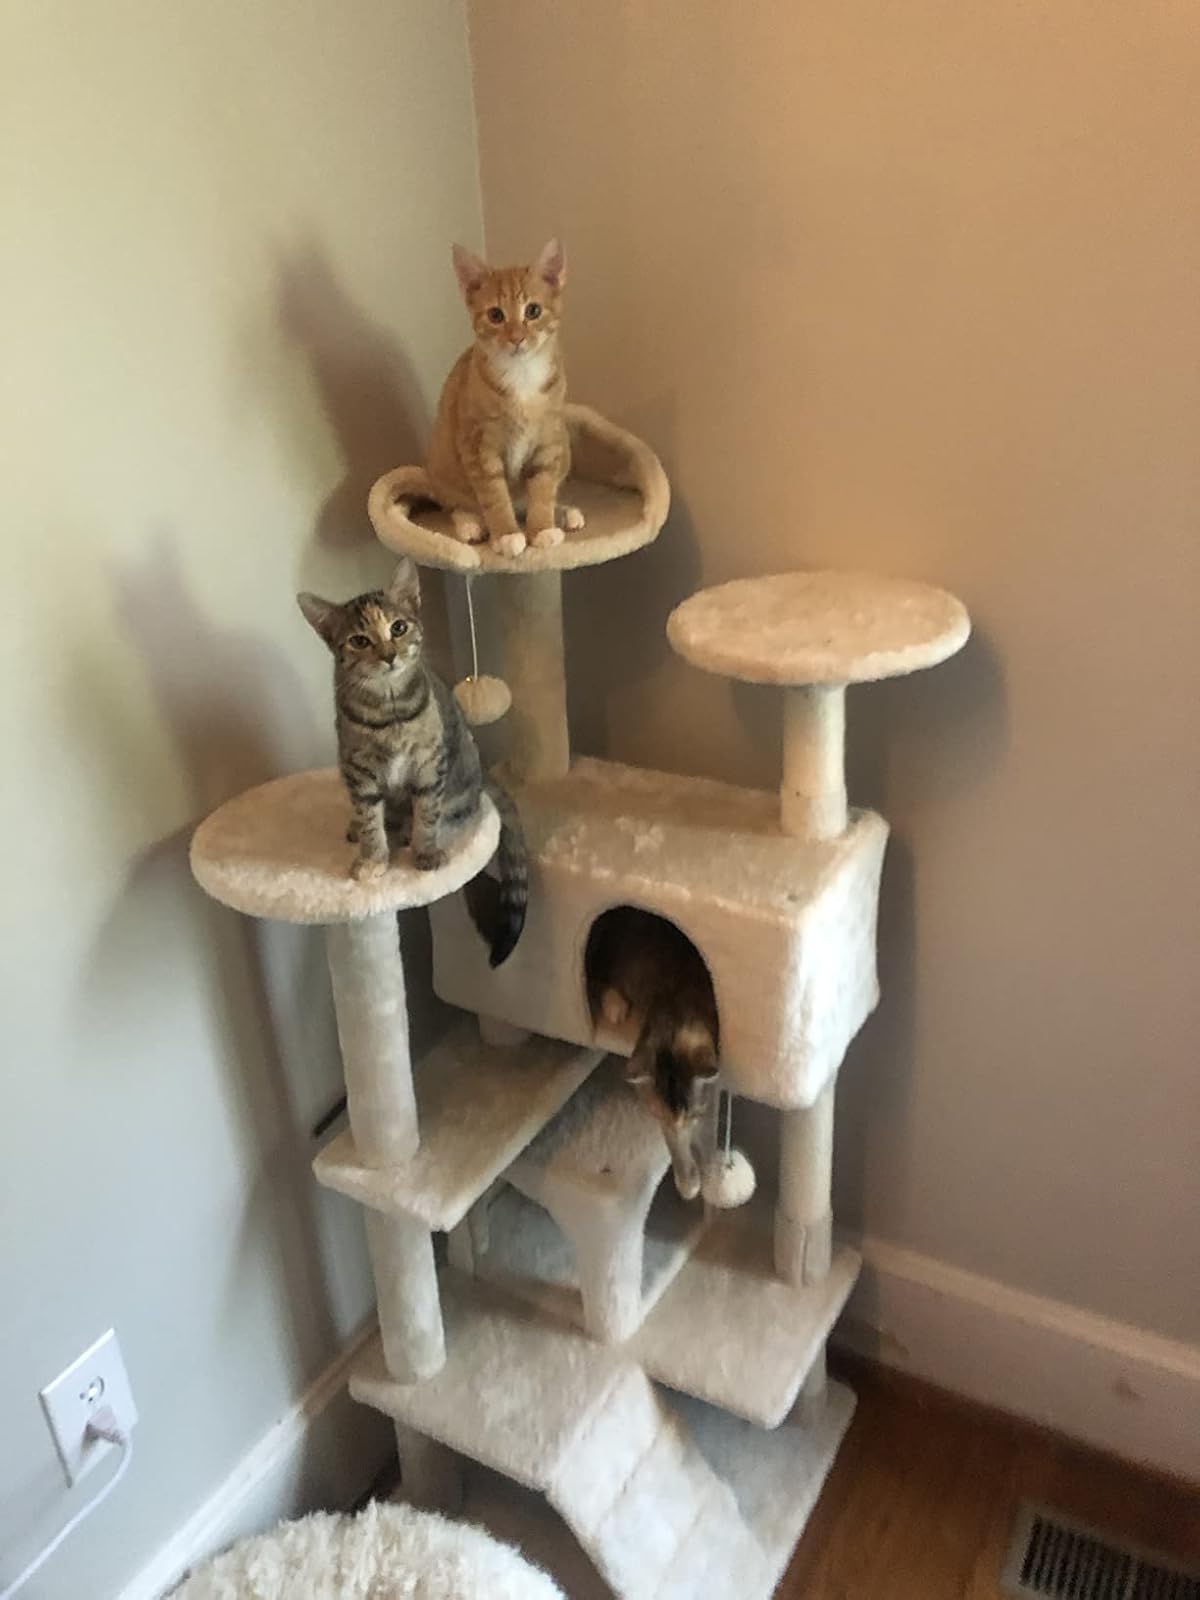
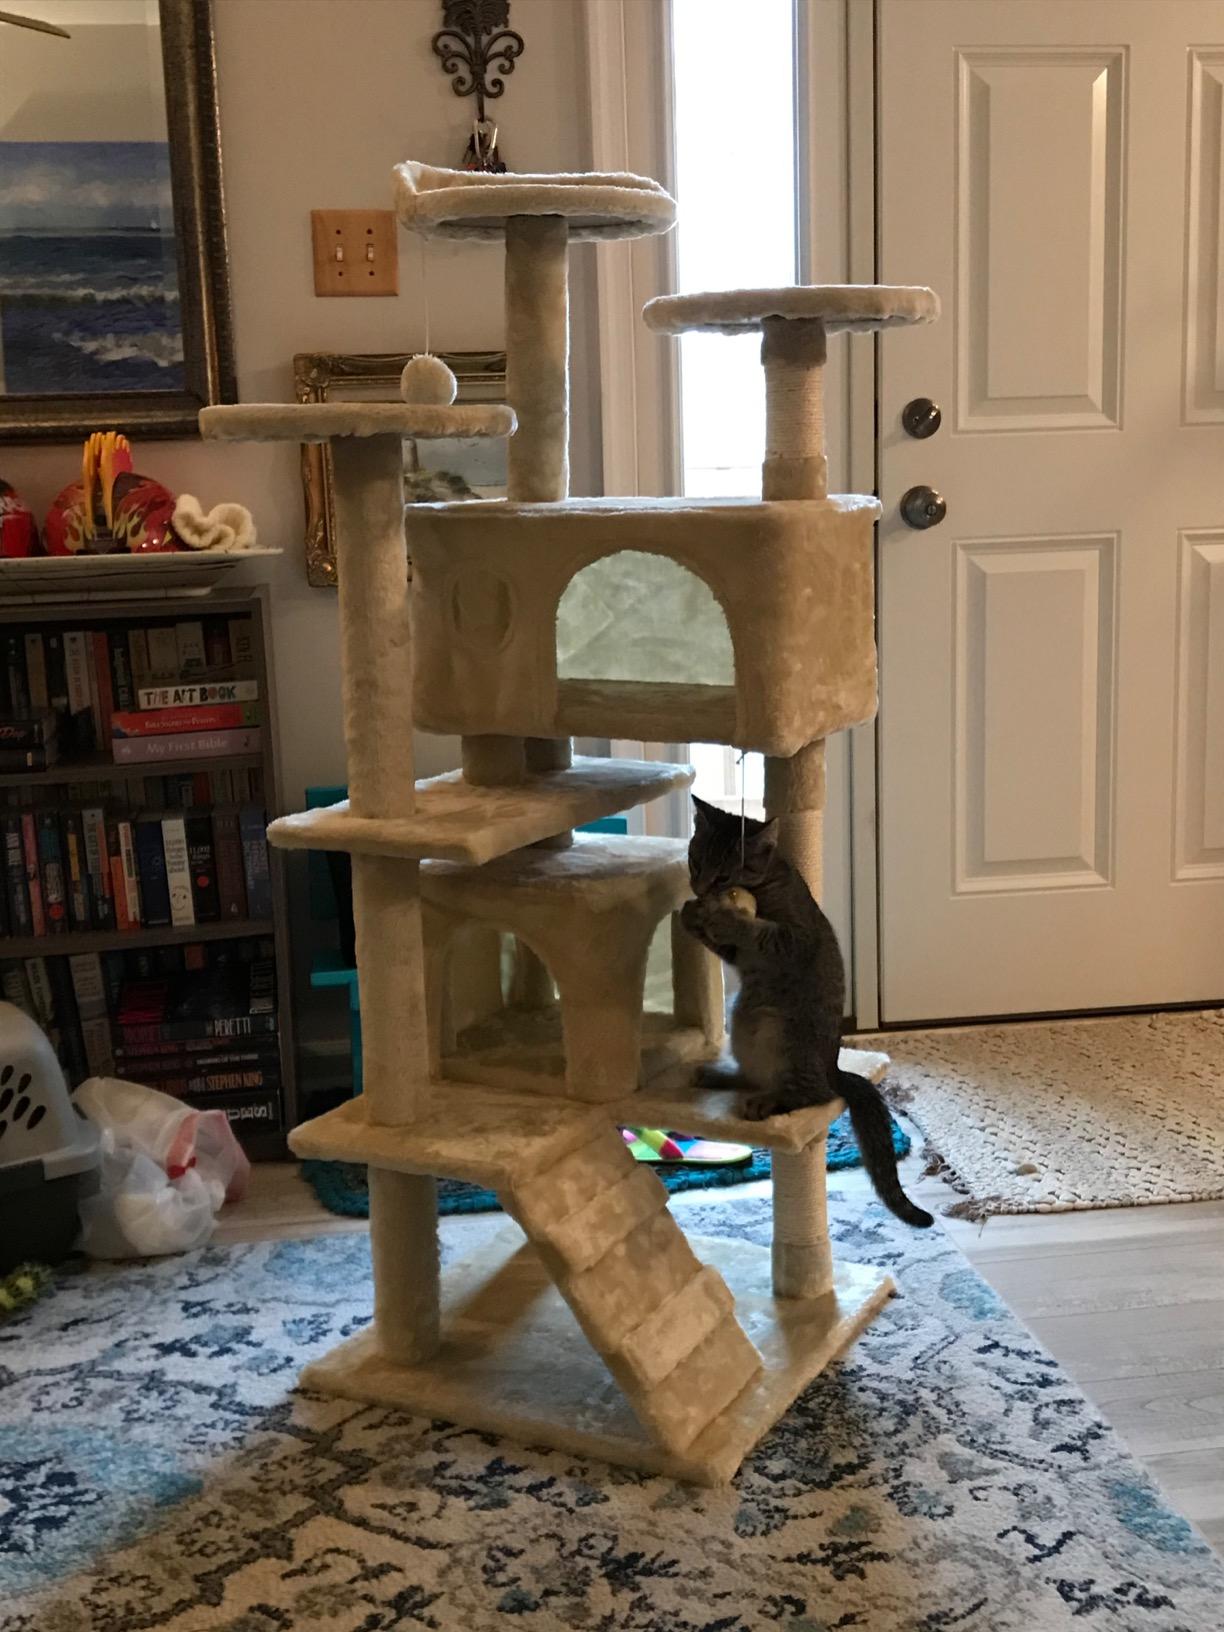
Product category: items_cat tree
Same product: yes